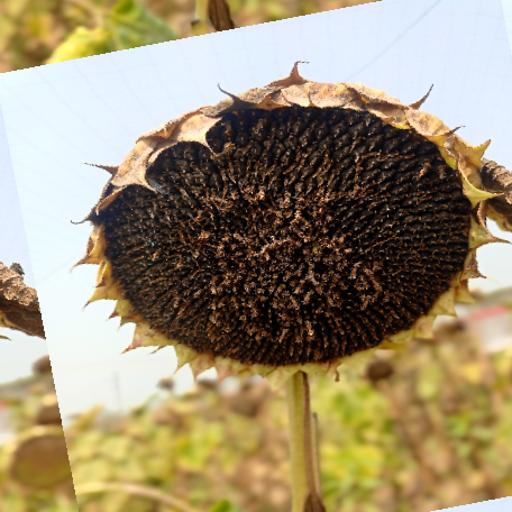
Label: Gray_mold